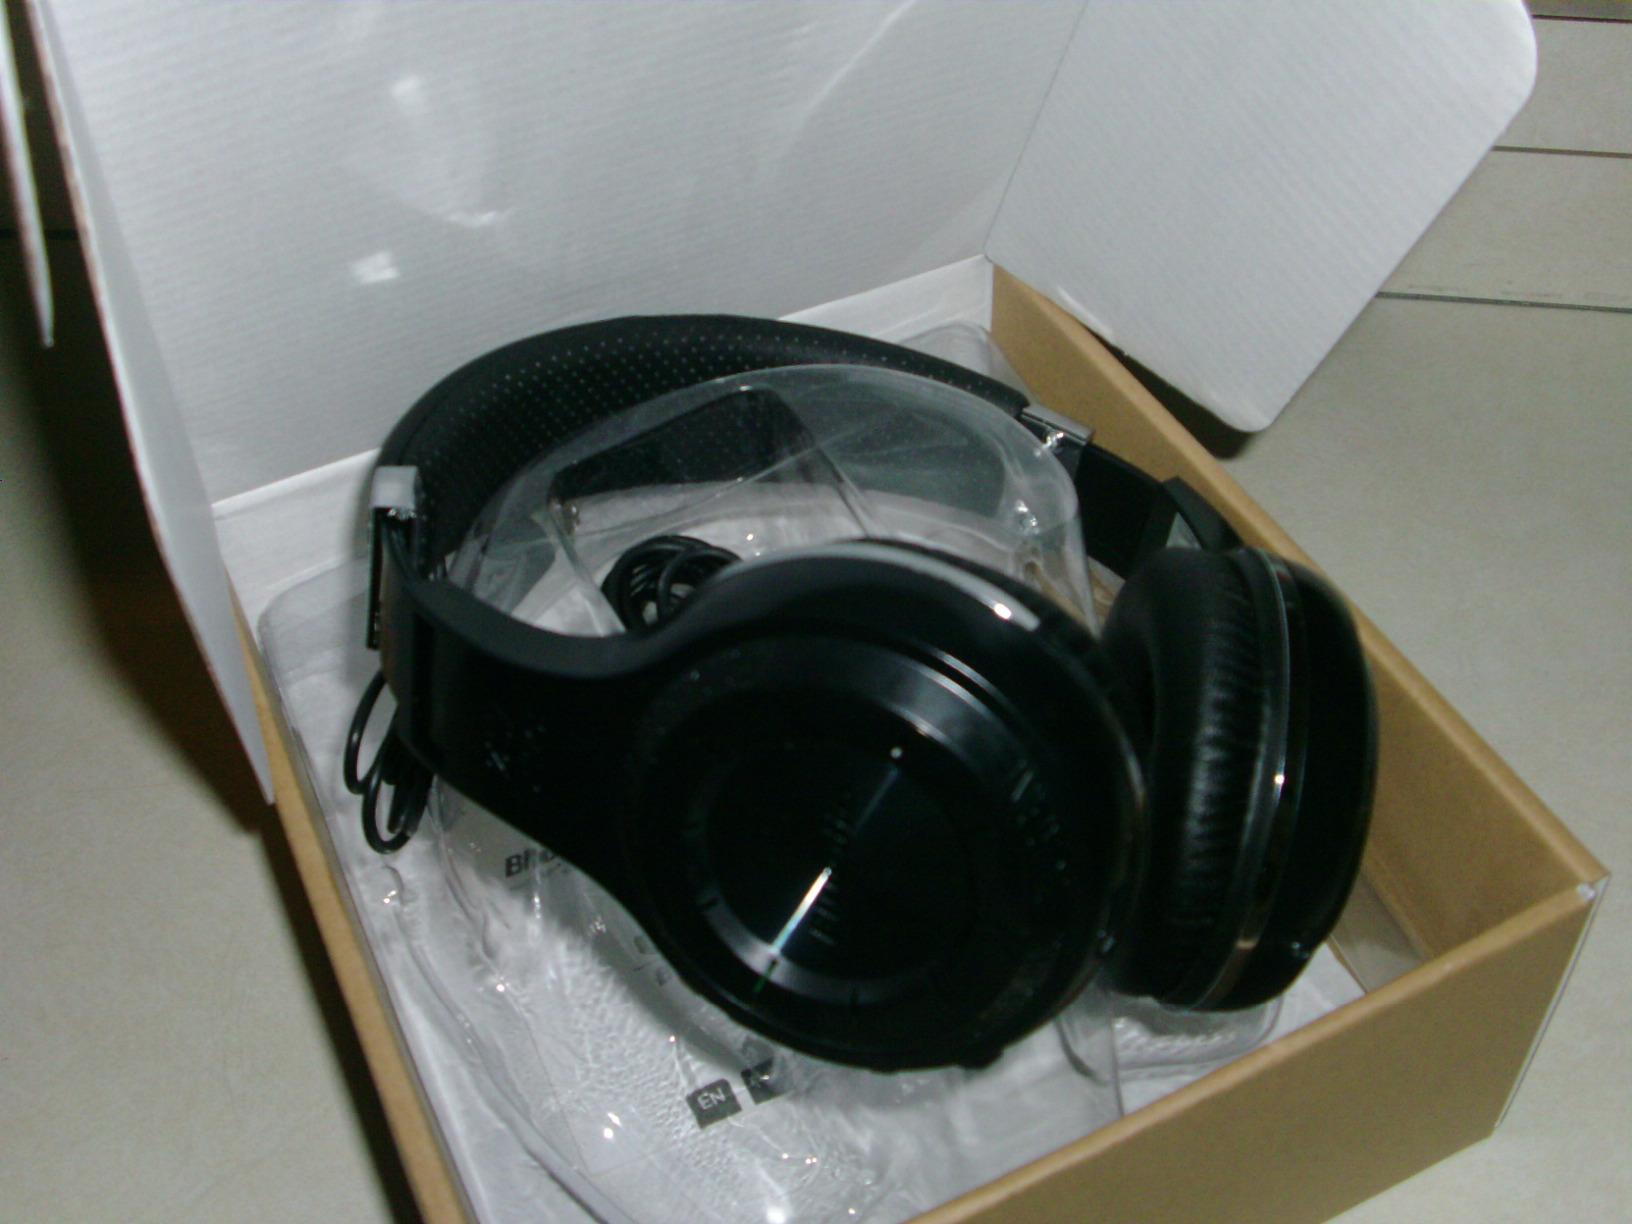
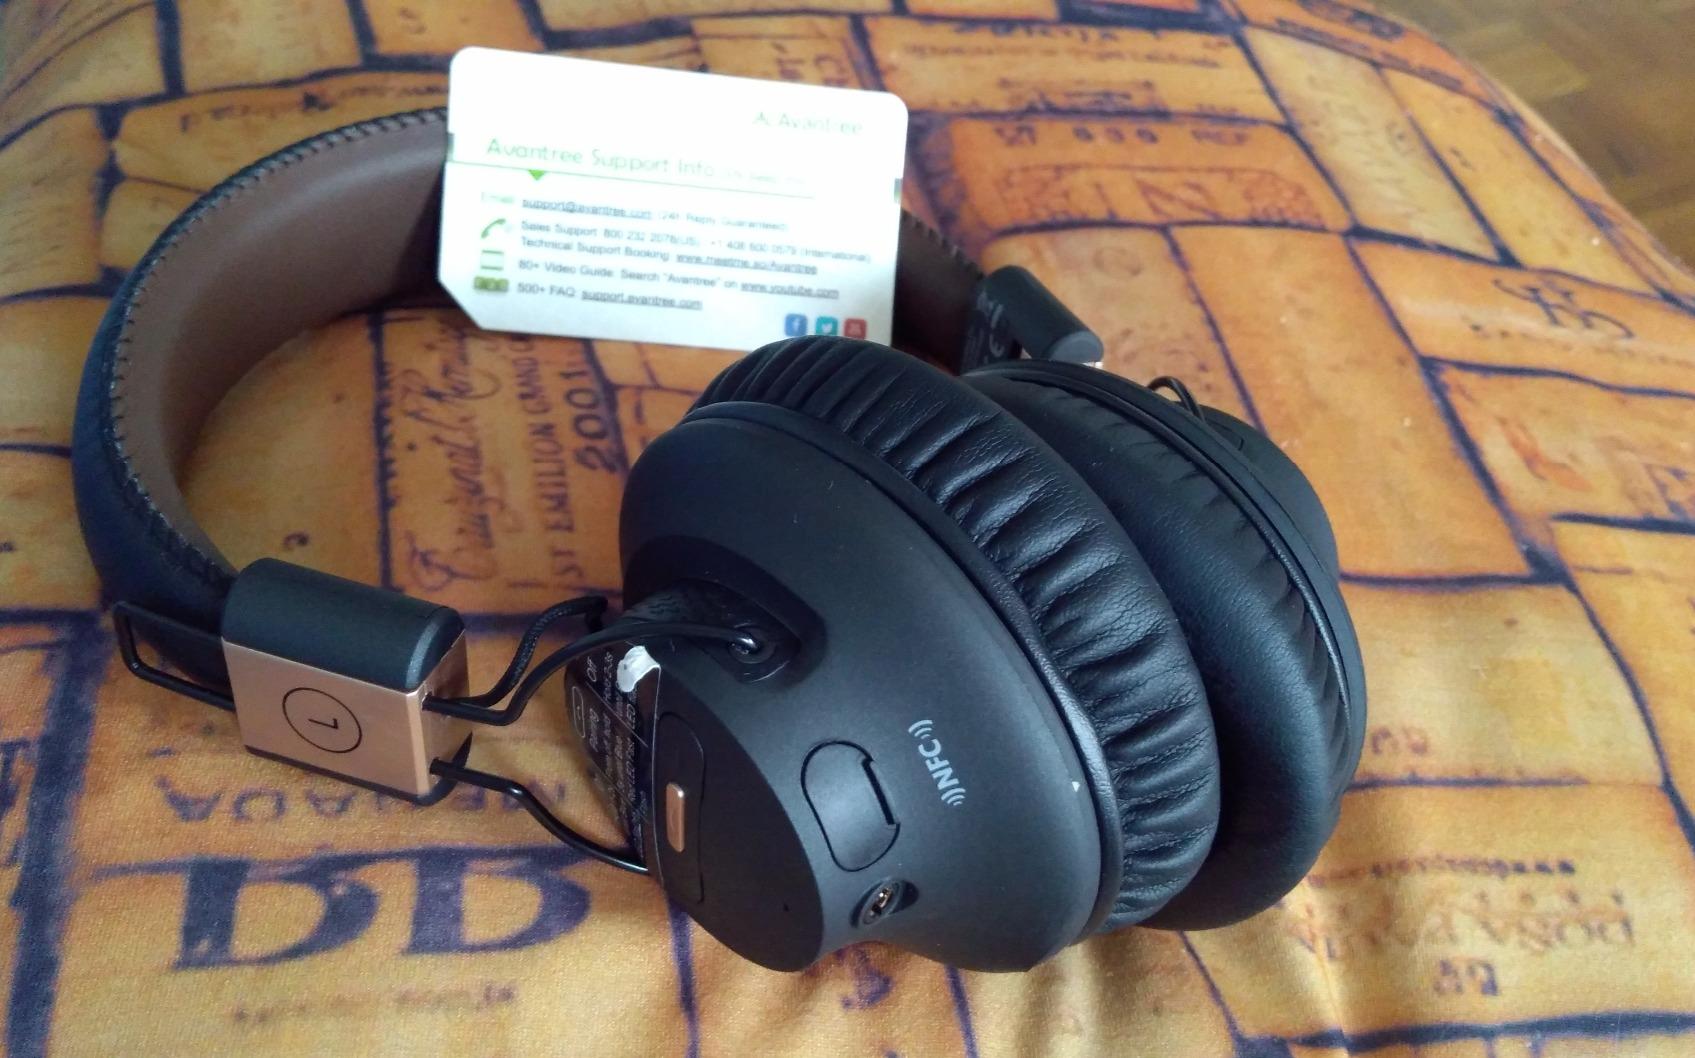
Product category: headphones
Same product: no